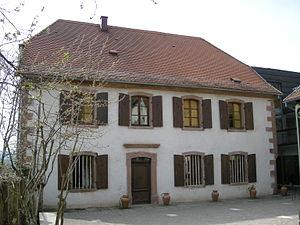
Waldersbach est une commune française, située à 500 m d'altitude dans le département du Bas-Rhin, en région Grand Est.
Le musée Jean-Frédéric-Oberlin – communément appelé musée Oberlin – est consacré à la vie et à l’œuvre du pasteur alsacien Jean-Frédéric Oberlin.